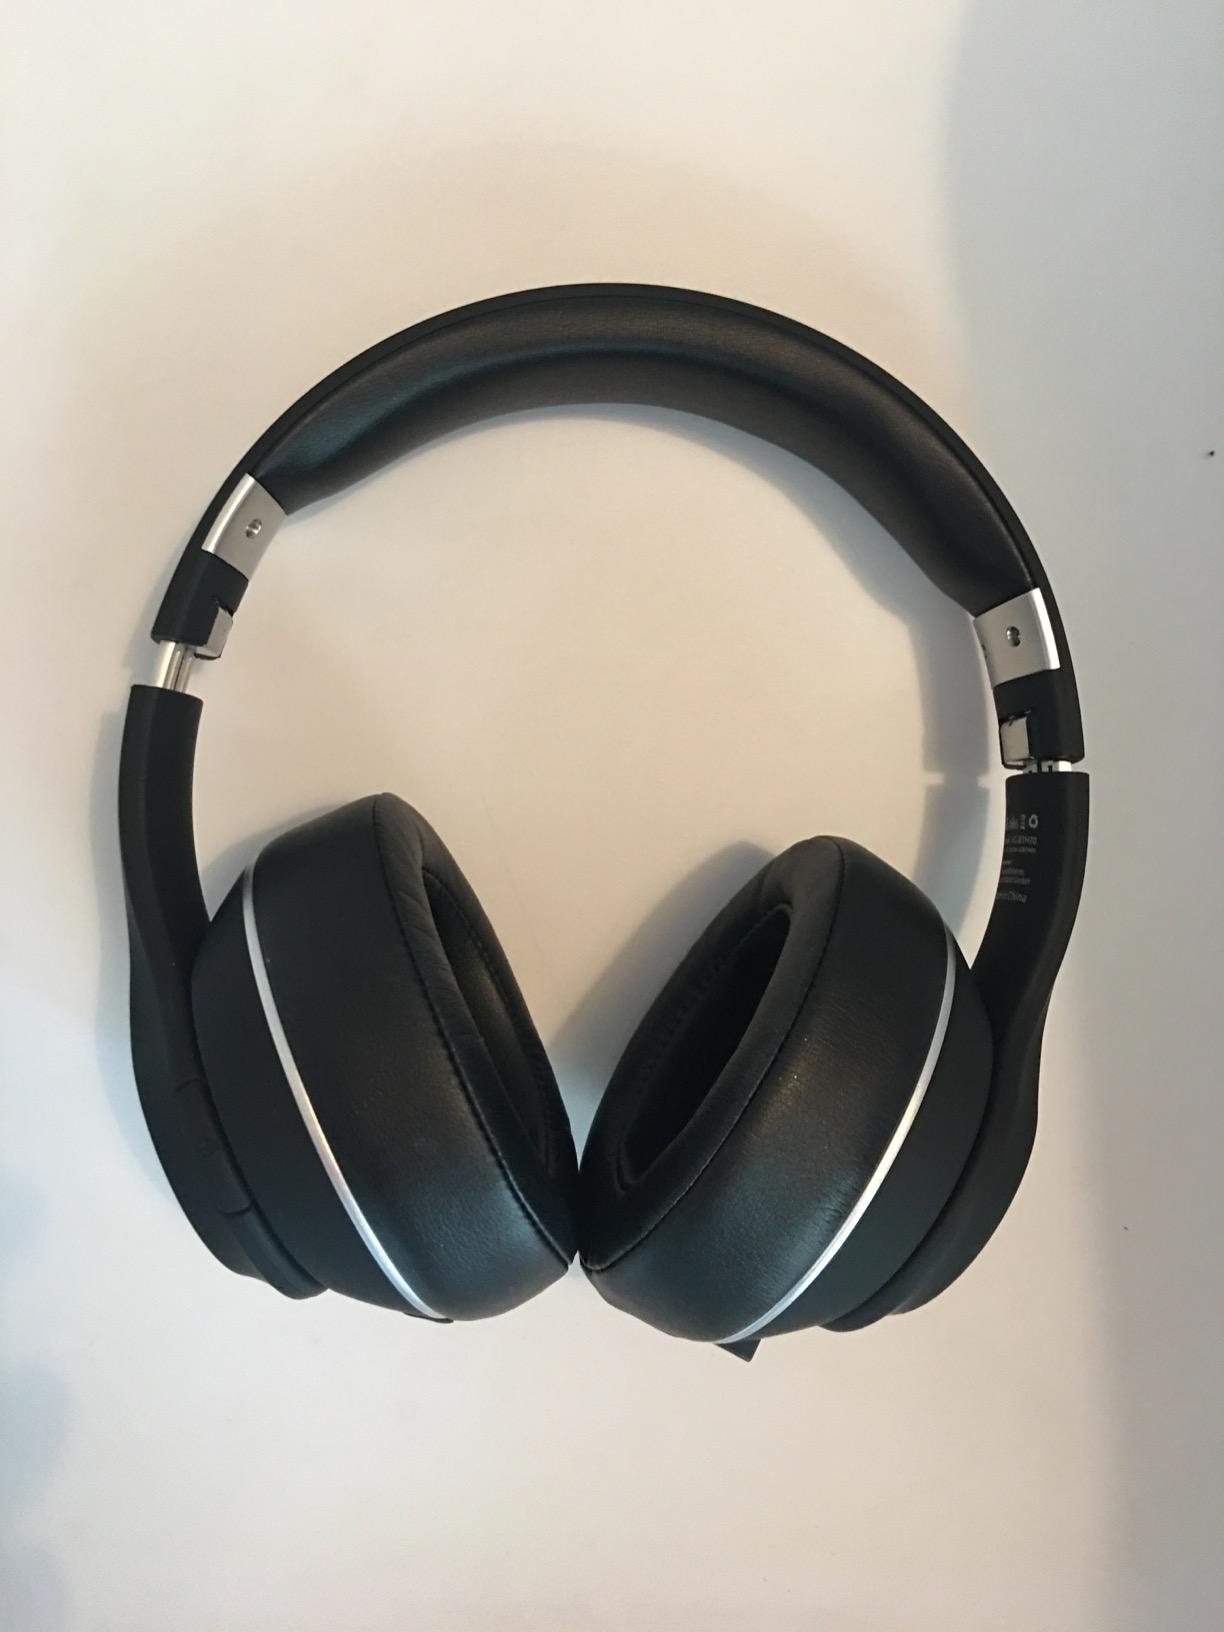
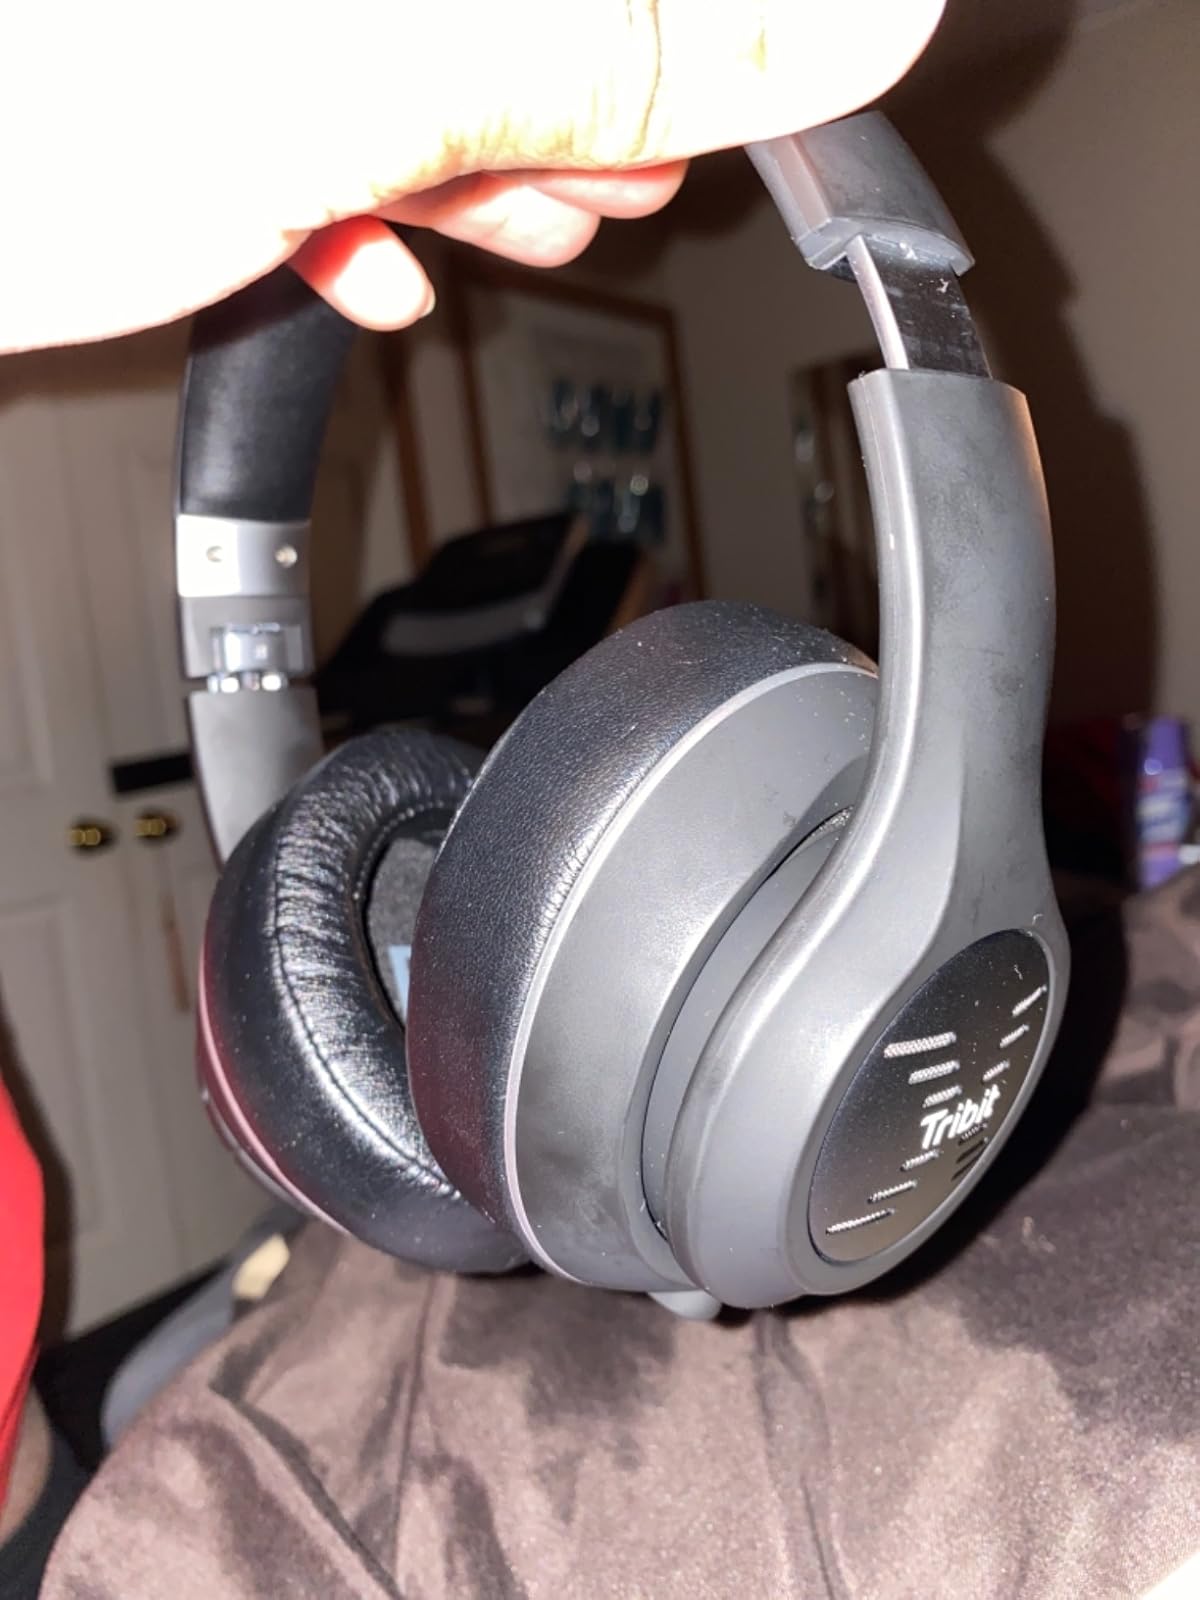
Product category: headphones
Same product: yes